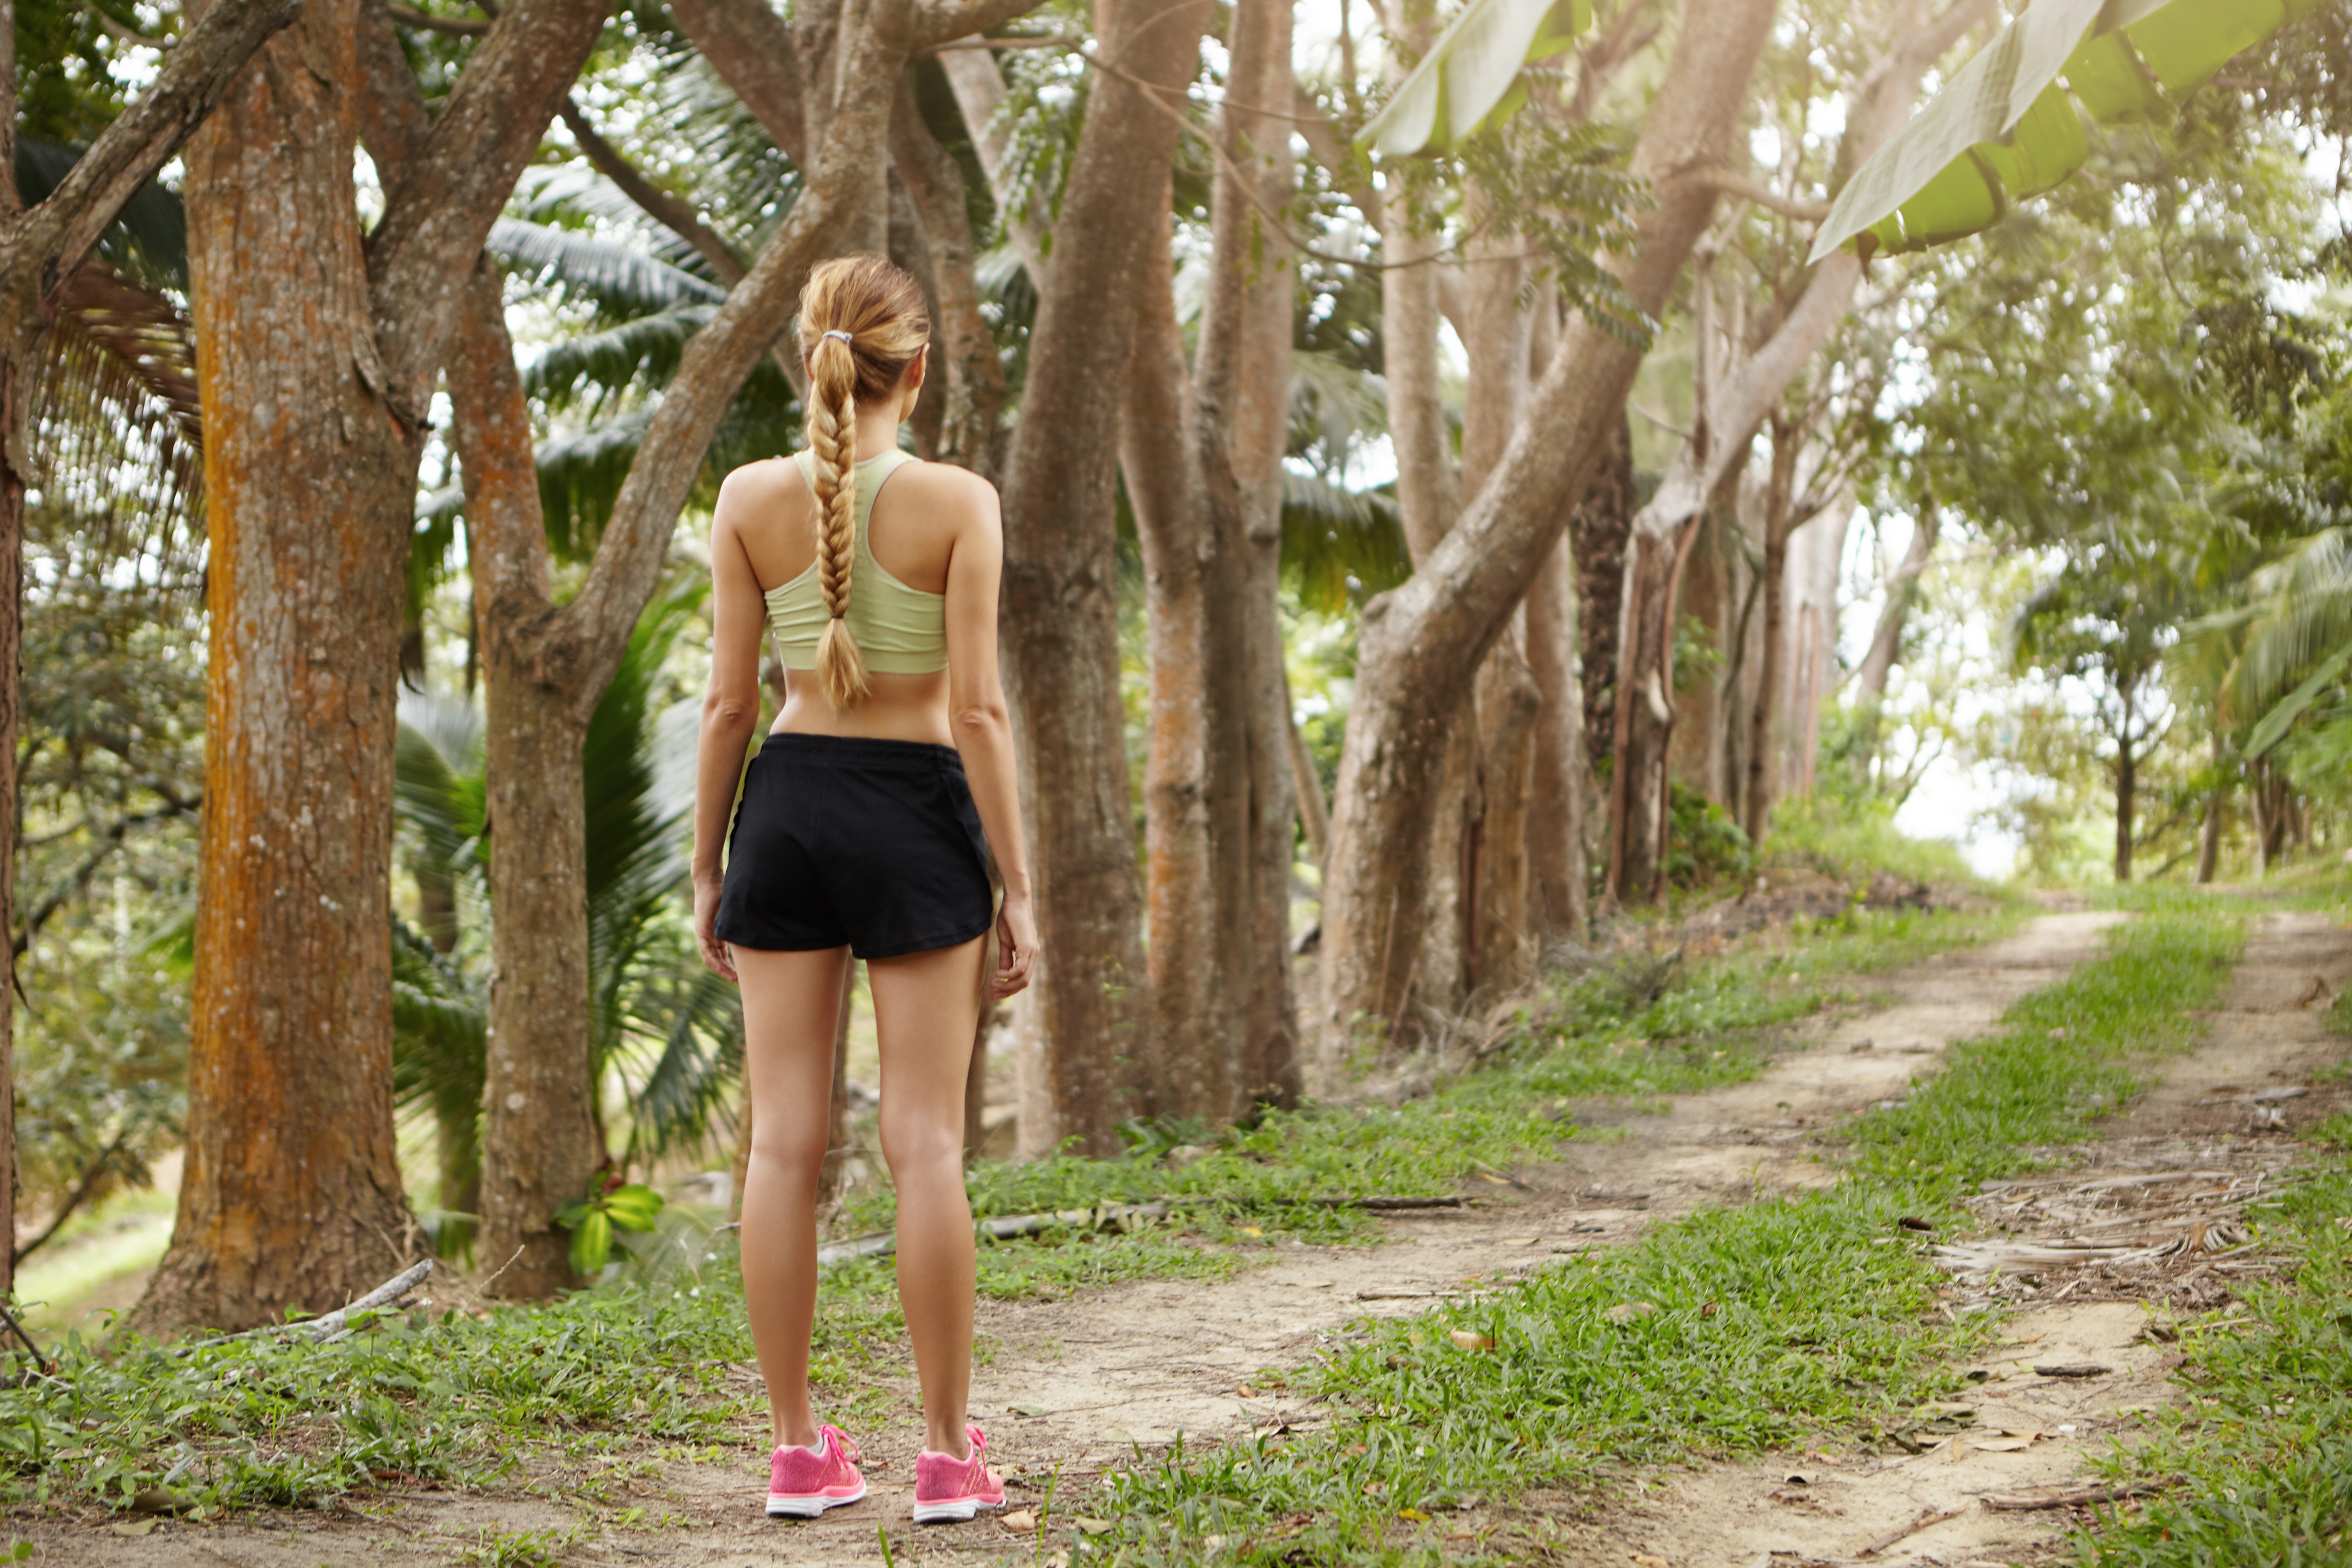
female, healthy, athlete, exercise, fitness, lifestyle, rear, runner, woman, training, young, back, fit, girl, jogger, body, one, people, standing, workout, outdoors, person, sport, sportswear, view, adult, run, copy, summer, space, sunlight, outside, running, sporty, behind, marathon, ready, determined, athletic, clothes, arms, being, sportswoman, beautiful, outdoor, trail, trees, green, sneakers, shoes, nature, tree, clothing, natural environment, beauty, blond, forest, fashion, botany, woodland, leg, woody plant, shorts, jungle, grass, plant, photography, human leg, thigh, jogging, photo shoot, waist, dress, walking, model, shoe